Marie Walewska

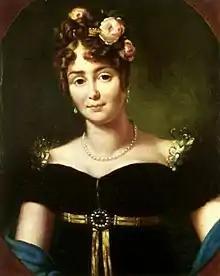
Portrait by François Gérard

Marie Walewska, Countess Walewska (7 December 1786 – 11 December 1817) was a Polish noblewoman in the court of Napoleon I who used her influence to sway the emperor towards the creation of an independent Polish state. In her later years she married count Philippe Antoine d'Ornano, an influential Napoleonic officer.